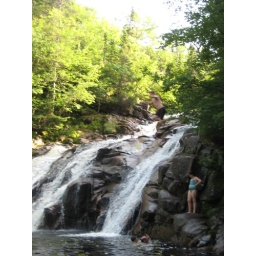
Yes, I did clear the people in the water :)